Hukbalahap rebellion

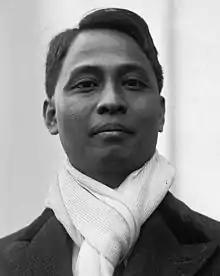
President Manuel Roxas

In September 1945, Taruc and other Huk leaders were freed from prison. Luis Taruc formally announced the end of the resistance movement. He gave the roster of Hukbalahap names to the US and Philippine governments, hoping for recognition from President Sergio Osmeña for their participation during the Japanese war to qualify for war veteran's benefits. Four squadrons, consisting of about 2,000 men, were not recognized. The Huks saw it as a divide and conquer tactic and decided not to accept anything from the government.